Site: brandenburg
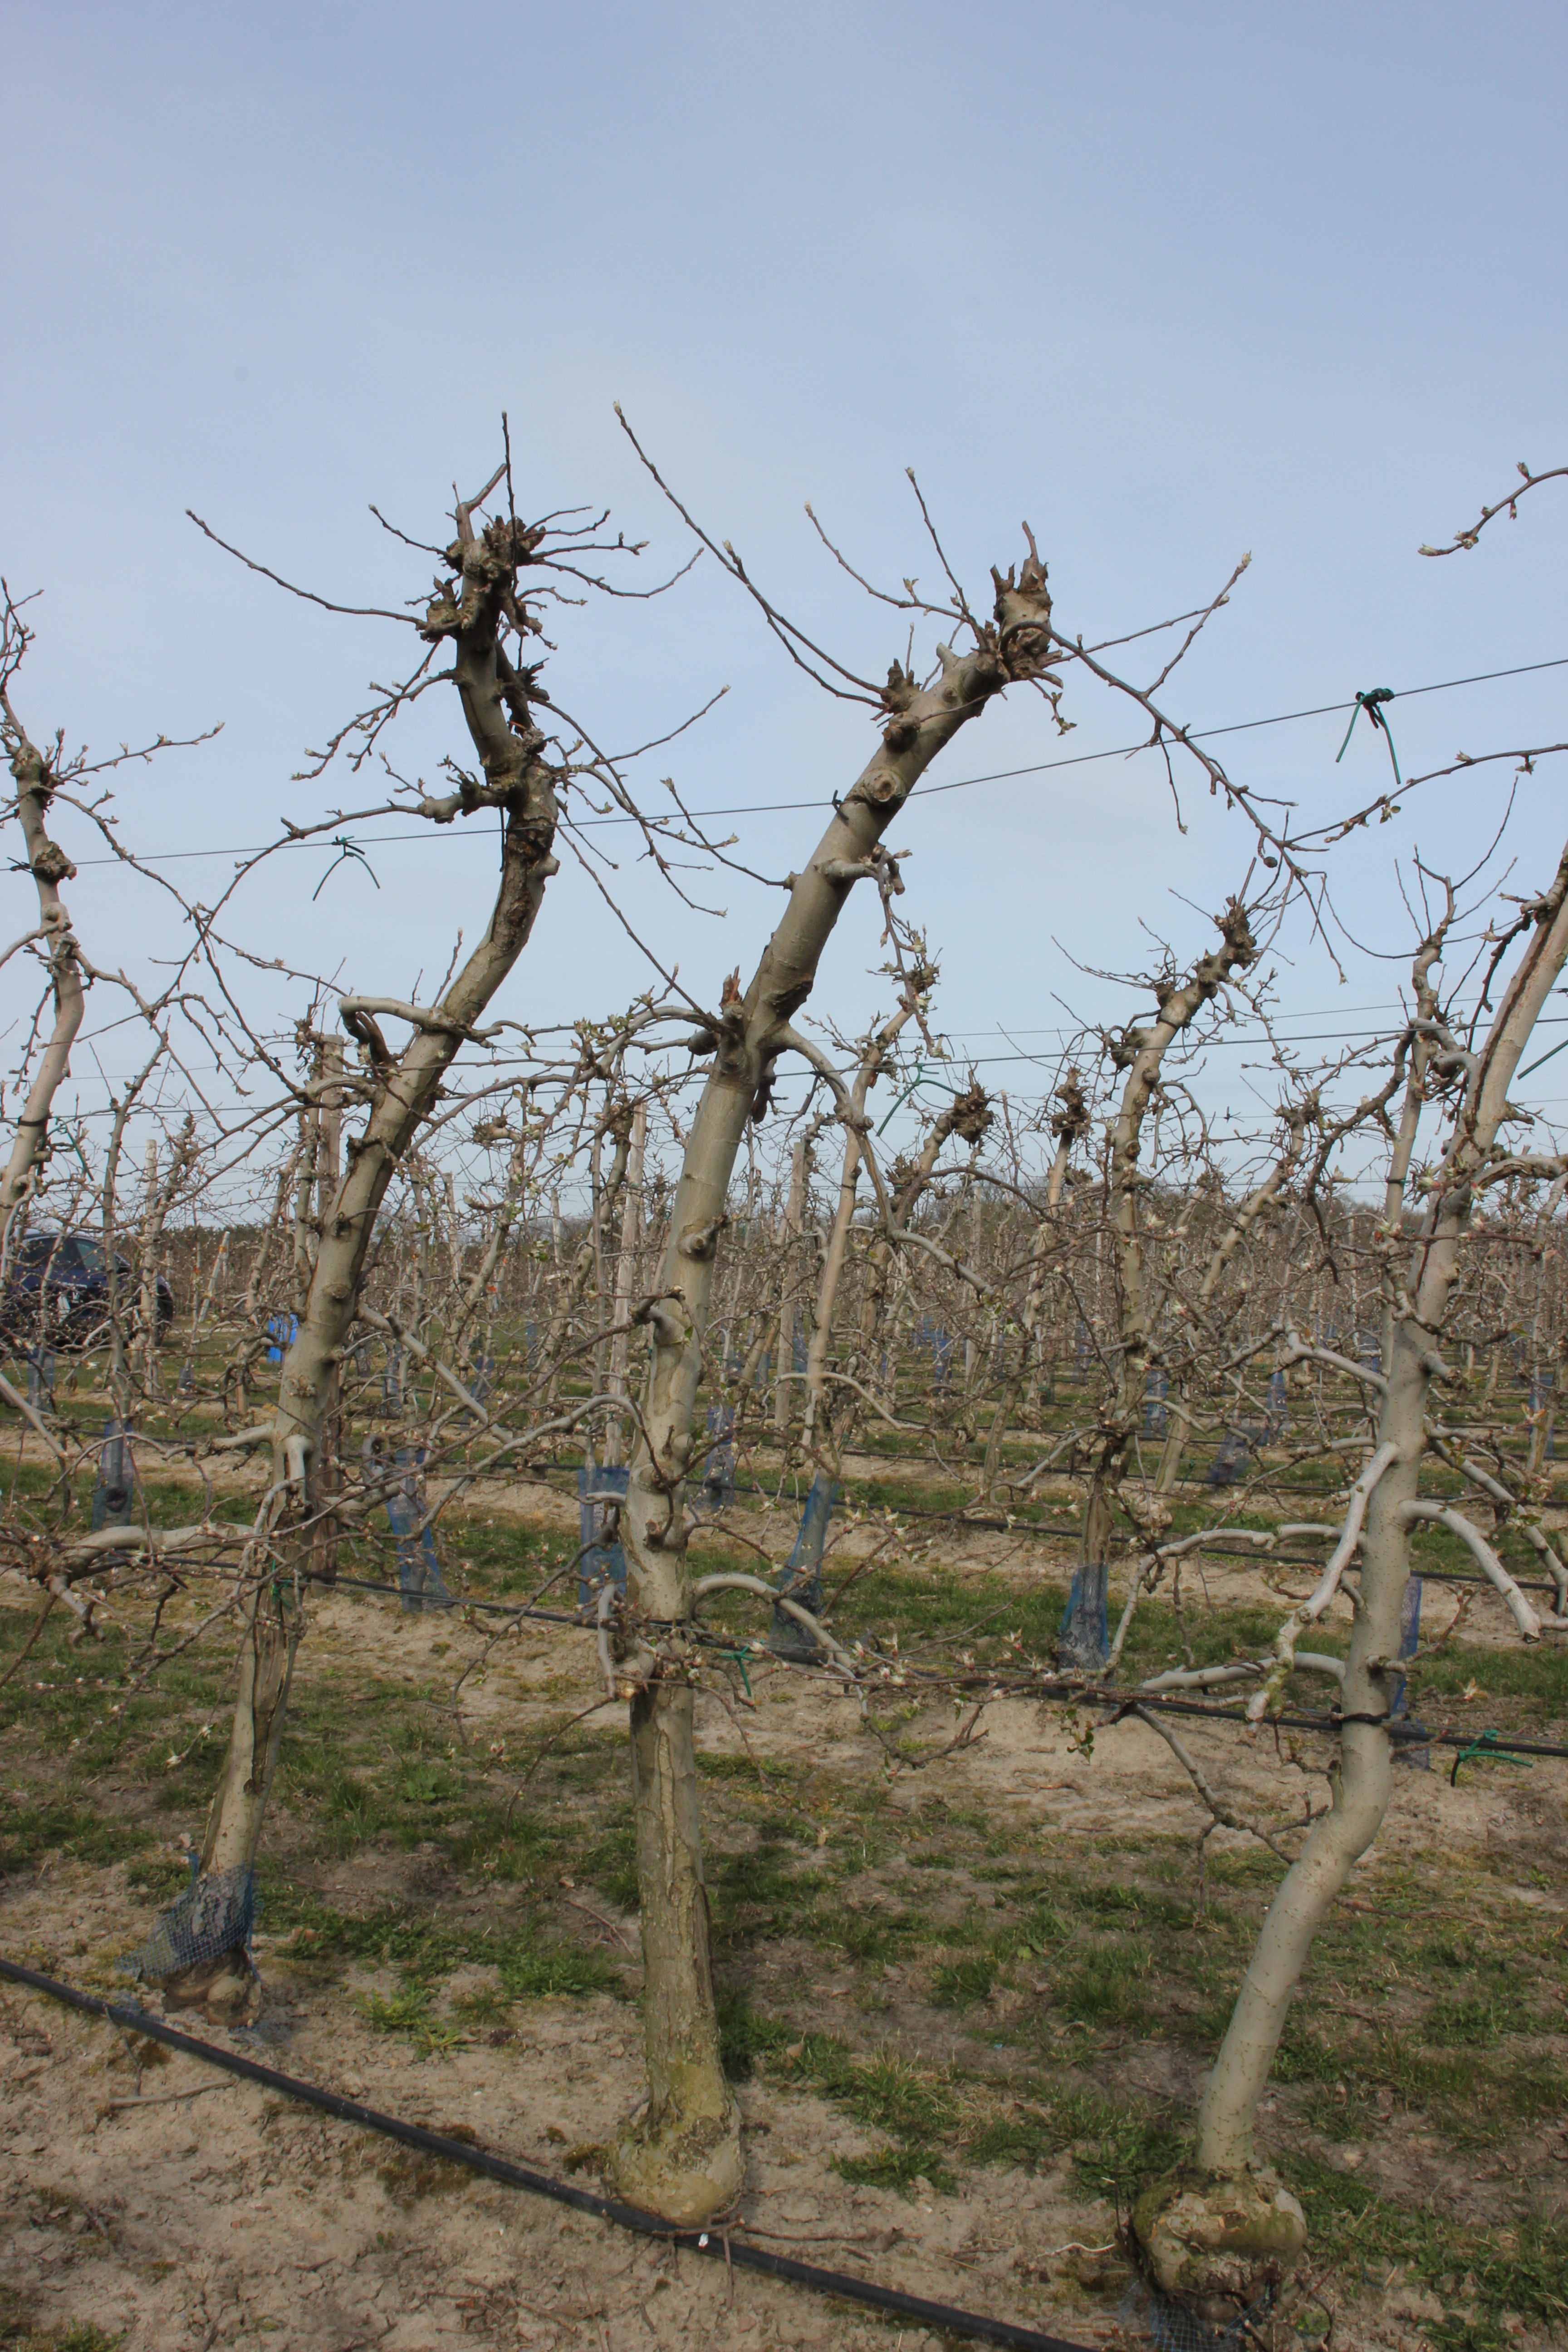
Growth stage (BBCH 54): Inflorescence emergence